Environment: real
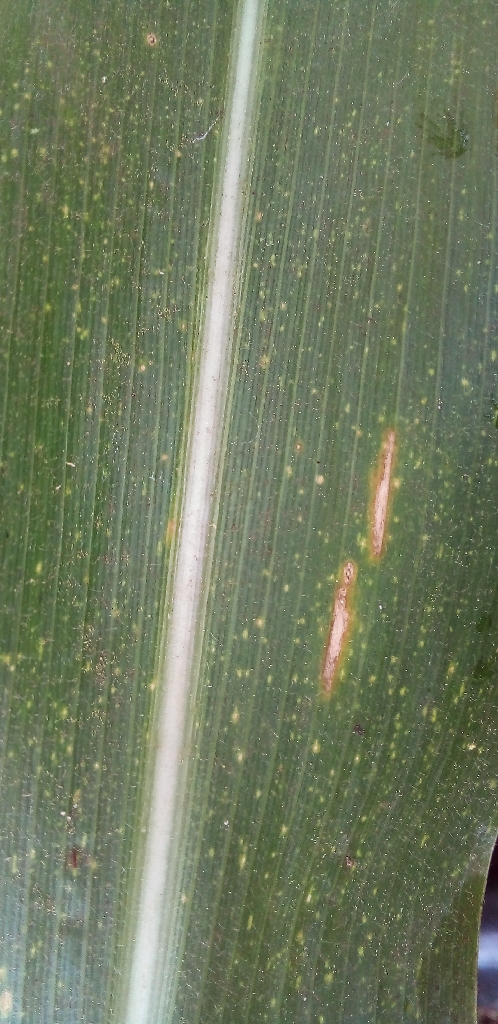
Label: northern_corn_leaf_blight